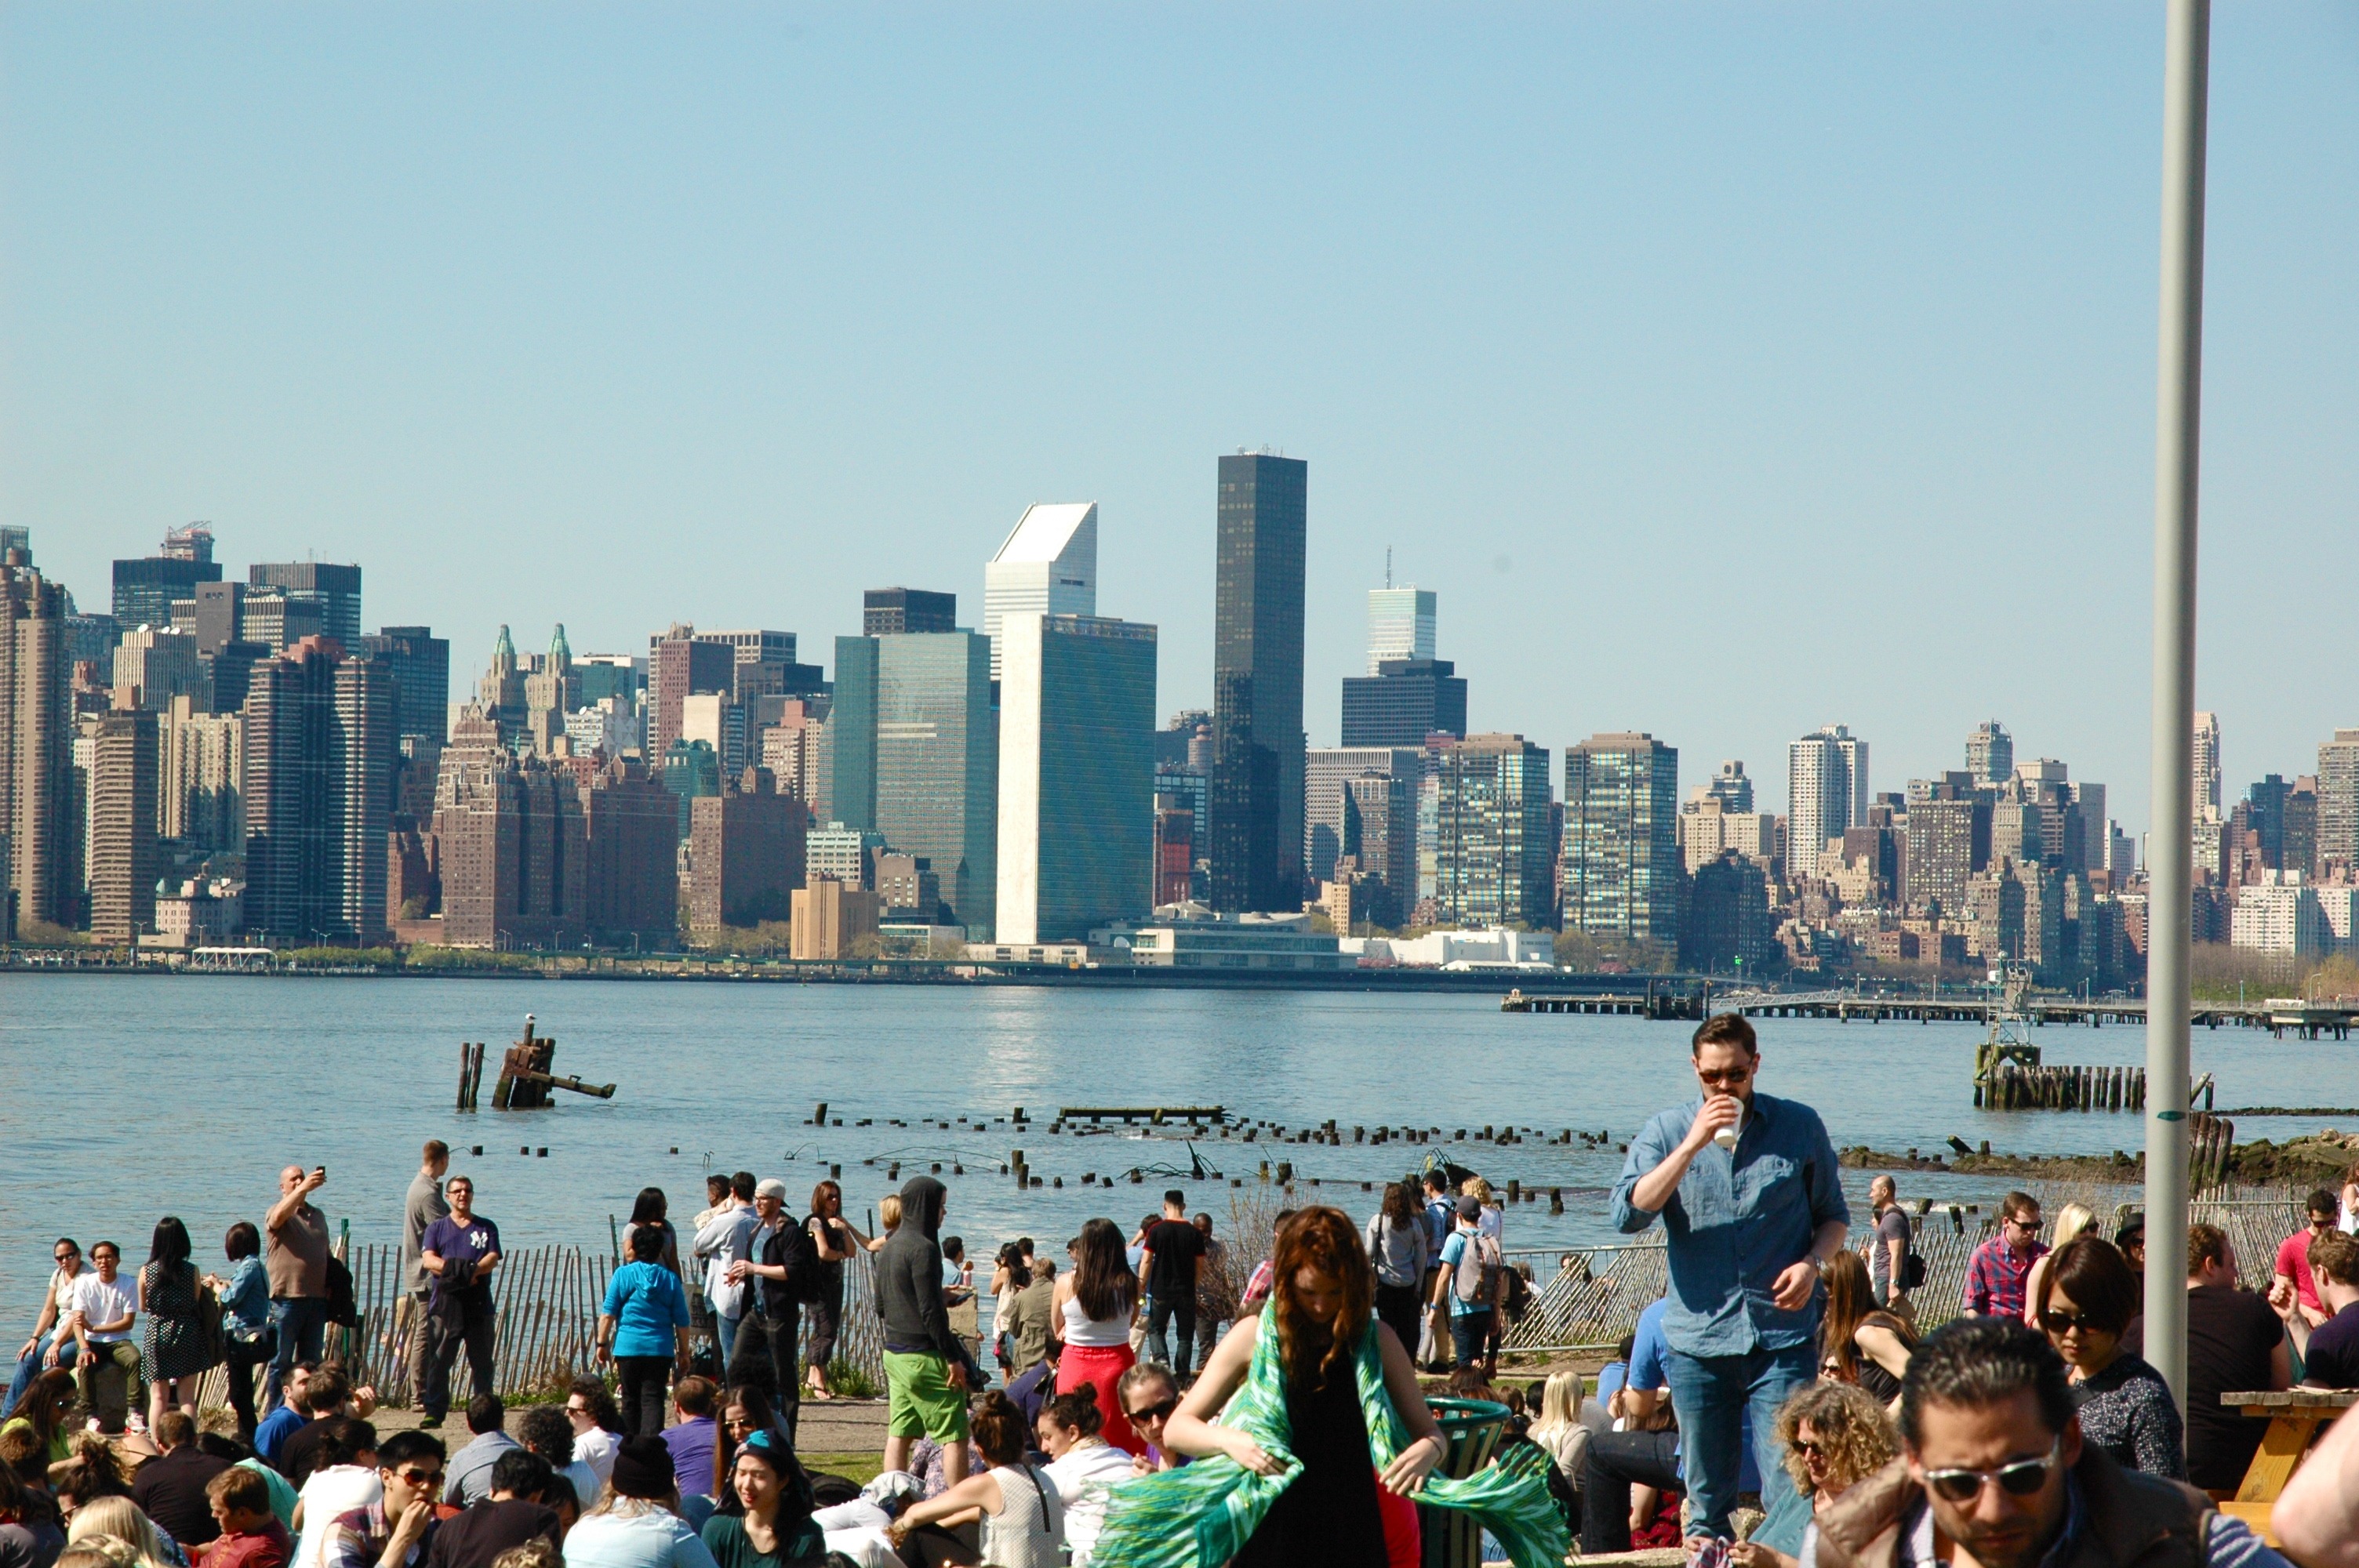
skyline, city, urban, new york, crowd, cityscape, downtown, usa, america, waterfront, tourism, tourists, tours, human settlement